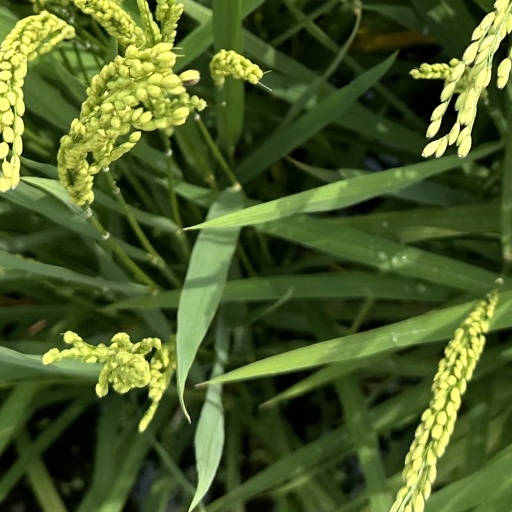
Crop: rice